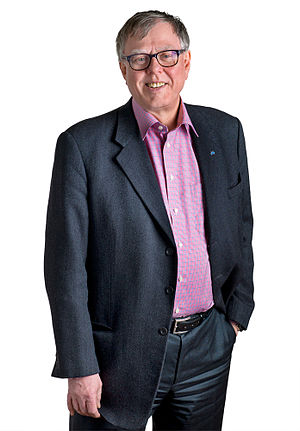
Olle Schmidt
Olle Schmidt, 2013
Olle Schmidt, 2013
Olle Schmidt er siden 2006 svensk medlem af Europa-Parlamentet, valgt for Folkpartiet.